Alvin Dark

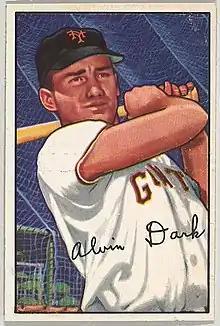
1952 Bowman baseball card of Dark with the New York Giants

The following year, 1952, Dark picked up where he'd left off. He had three hits and two runs scored, including a home run against Howie Pollet, on June 8, 1952, in a 9–1 victory over the Pirates. On June 29, he had three runs scored, three hits, and three RBI in a 12–3 victory over the Phillies. For the second year in a row, he was selected to the All-Star Game, though he did not play this time because Hamner started for the NL, and Durocher (the manager) let all the starting players (except the pitcher) play the whole game. In the first game of a doubleheader against the Cubs on July 30, his eighth inning three-run home run against Bob Rush gave the Giants three insurance runs in their 10–6 victory. He had three hits in each of three wins in a row over the Pirates on August 26, 27, and 28. On September 24, he had five hits and three runs scored, including a home run against Sheldon Jones as the Giants defeated Boston 11–8 in the first game of a doubleheader. In 151 games, Dark had 14 home runs and 73 RBI. He was seventh in the NL in runs scored (92), fourth in hits (177, behind Musial's 194, Red Schoendienst's 188, and Bobby Adams's 180), eighth in doubles (29, tied with Eddie Waitkus and Thomson), and seventh in batting average (.301). Though he lost Stanky as a double play partner (the second baseman had been traded to the Cardinals before the season), Dark still led the NL with 116 double plays turned as shortstop, now working with Davey Williams at second base. He also led the NL in putouts for the second straight year, with 324.